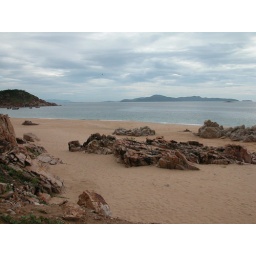
Unique rock formations on a beach in central Vietnam